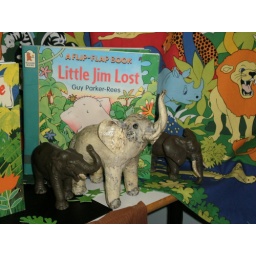
Our book &amp;quot;Little Jim Lost&amp;quot; was enjoyed by the children and our little elephants